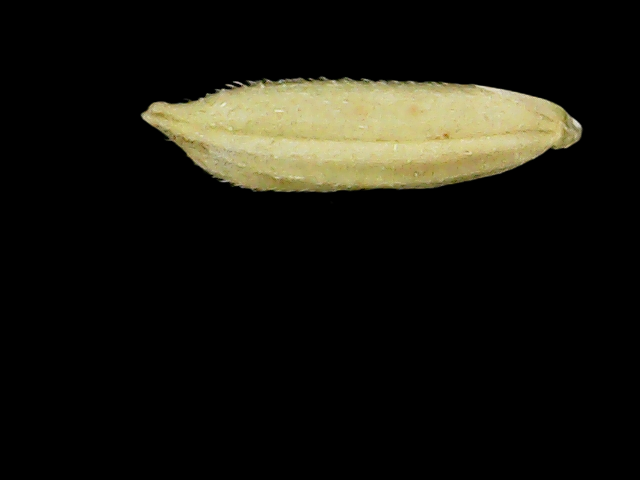
Rice variety: Binadhan11